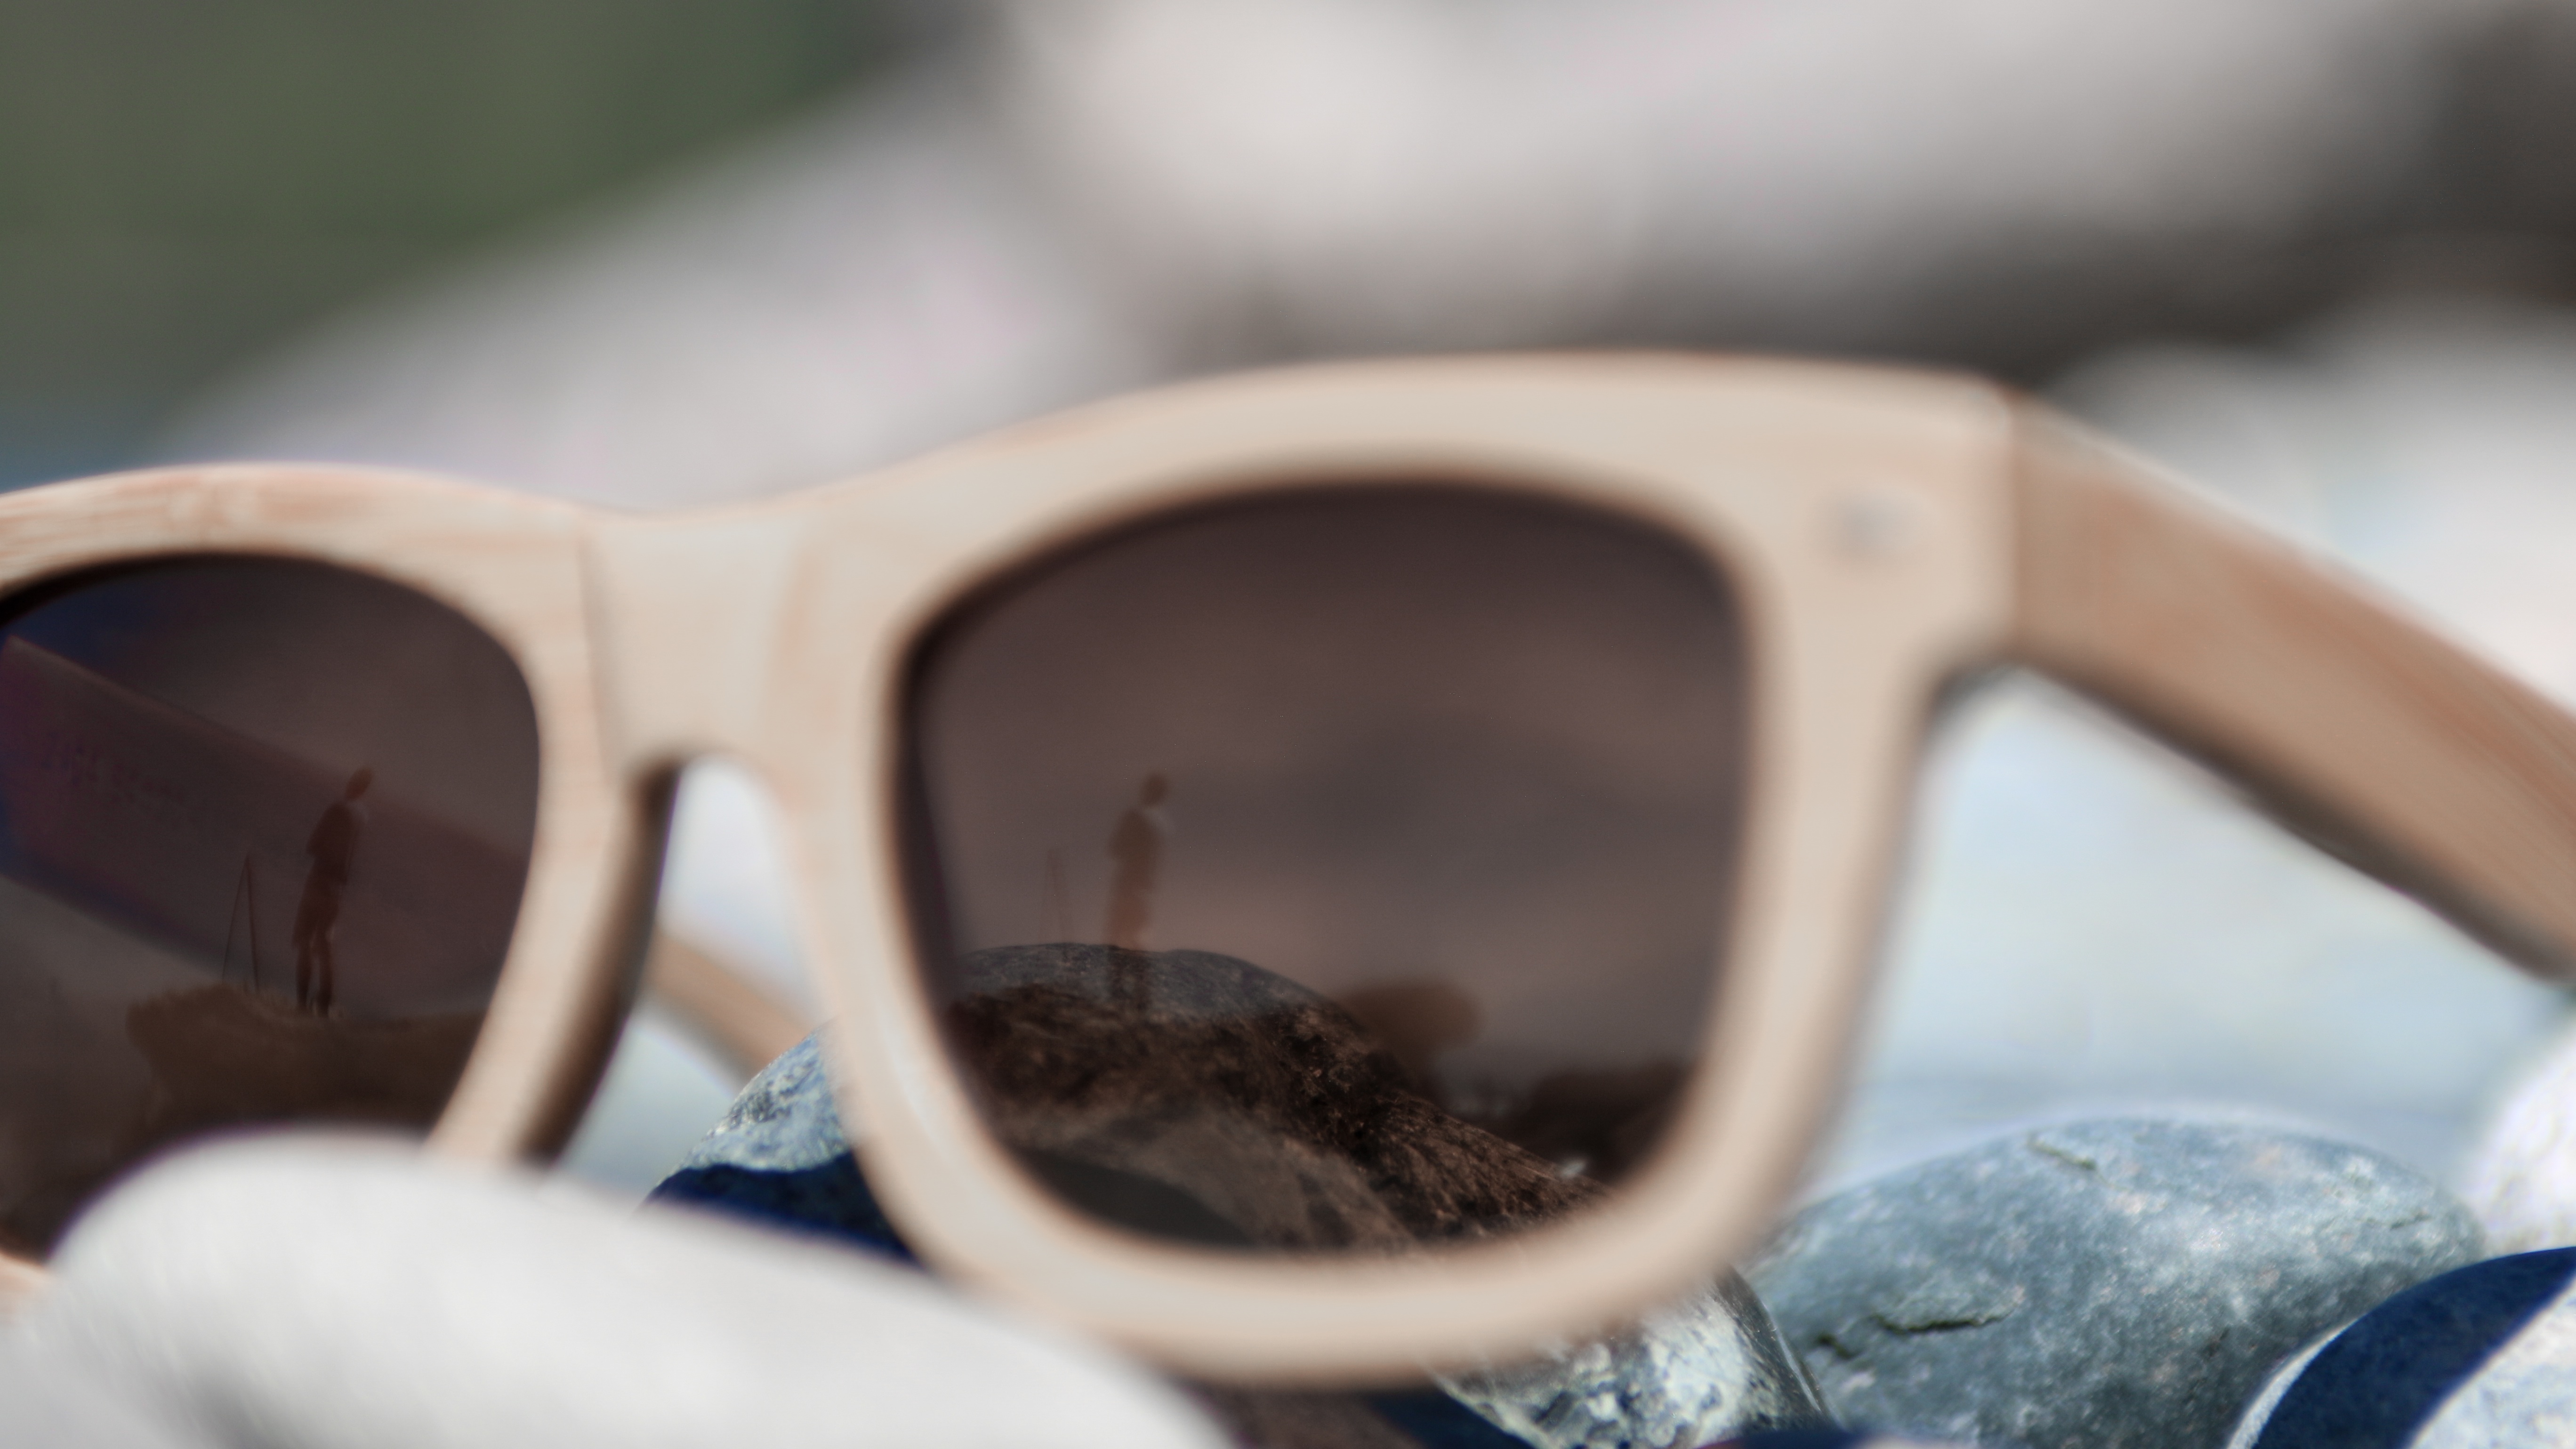
rock, reflection, sunglass, pebble, blue, close up, nose, sunglasses, eye, glasses, eyewear, fashion accessory, vision care